Answer in natural language. Which object is closer to the camera taking this photo, Microwave or abstract rectangle frame on wall? Choose between the following options: abstract rectangle frame on wall or Microwave
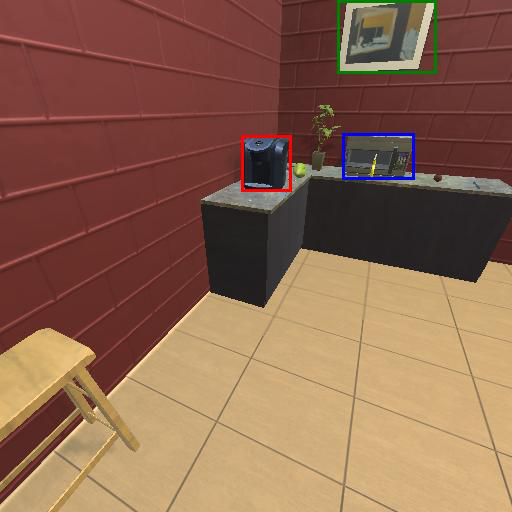
<answer>Microwave</answer>